BMW in Formula One

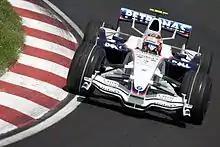
The Canadian Grand Prix saw Robert Kubica win his and BMW Sauber's first race.

On August 21, 2007, BMW confirmed its driver line-up of Heidfeld and Kubica for the season.